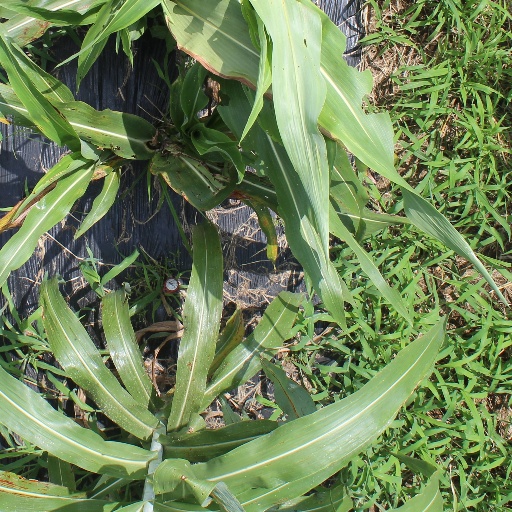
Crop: sorghum